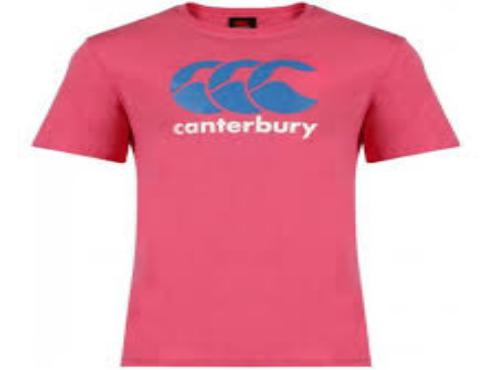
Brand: Canterbury
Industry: Clothes